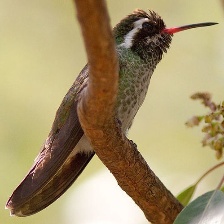
Species: WHITE EARED HUMMINGBIRD
Scientific name: BASILINNA LEUCOTIS
ImageNet parent category: hummingbird